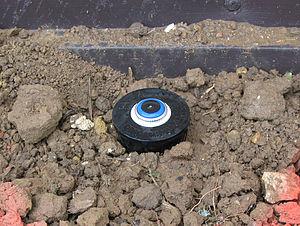
arroseur type ""tuyère"" de marque Hunter Industries"
Hunter Industries, communément appelée Hunter, est une entreprise parmi les plus importants fabricants mondiaux de produits d'arrosage automatique pour espaces verts, terrains de sport et golfs. La société est basée à San Marcos en Californie.